Pura McGregor

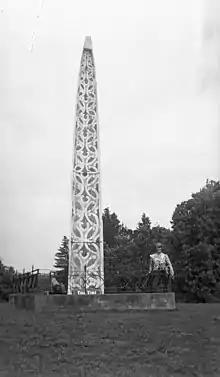
Original "waka maumahara" dedicated to McGregor, photographed in 1941

McGregor died in Whanganui on 4 March 1920 and was buried at the Wanganui Old Cemetery, now the Heads Road Cemetery.